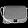
Label: Bag